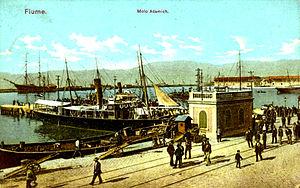
Rijeka, en italien Fiume, est une ville et une municipalité située sur la baie de Kvarner en Croatie, le chef-lieu du Comitat de Primorje-Gorski Kotar. Au recensement de 2001, la municipalité comptait 144 043 habitants — dont 80,39 % de Croates, 6,21 % de Serbes et 1,92 % d'Italiens — la ville seule, 143 800 habitants. C'est la principale ville portuaire du pays. Rijeka a de plus été choisie comme capitale européenne de la culture pour 2020.